Audrey Azoulay

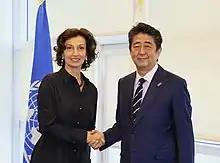
Azoulay with Japanese Prime Minister Shinzō Abe in 2018

By the end of 2016, Azoulay eventually decided against becoming a candidate herself in the 2017 French legislative election. In the Socialist Party's presidential primaries, she endorsed Manuel Valls as the party's candidate for the 2017 French presidential election. After the Socialist Party was eliminated in the first round of the election, she publicly declared her support for Emmanuel Macron against Marine Le Pen.